Kensington Road

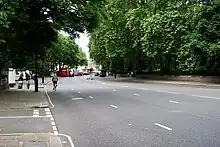
Kensington Road from the Royal Albert Hall, looking west.

Kensington Road is a section of road in the Royal Borough of Kensington and Chelsea and the City of Westminster, London, forming part of the A315 road.